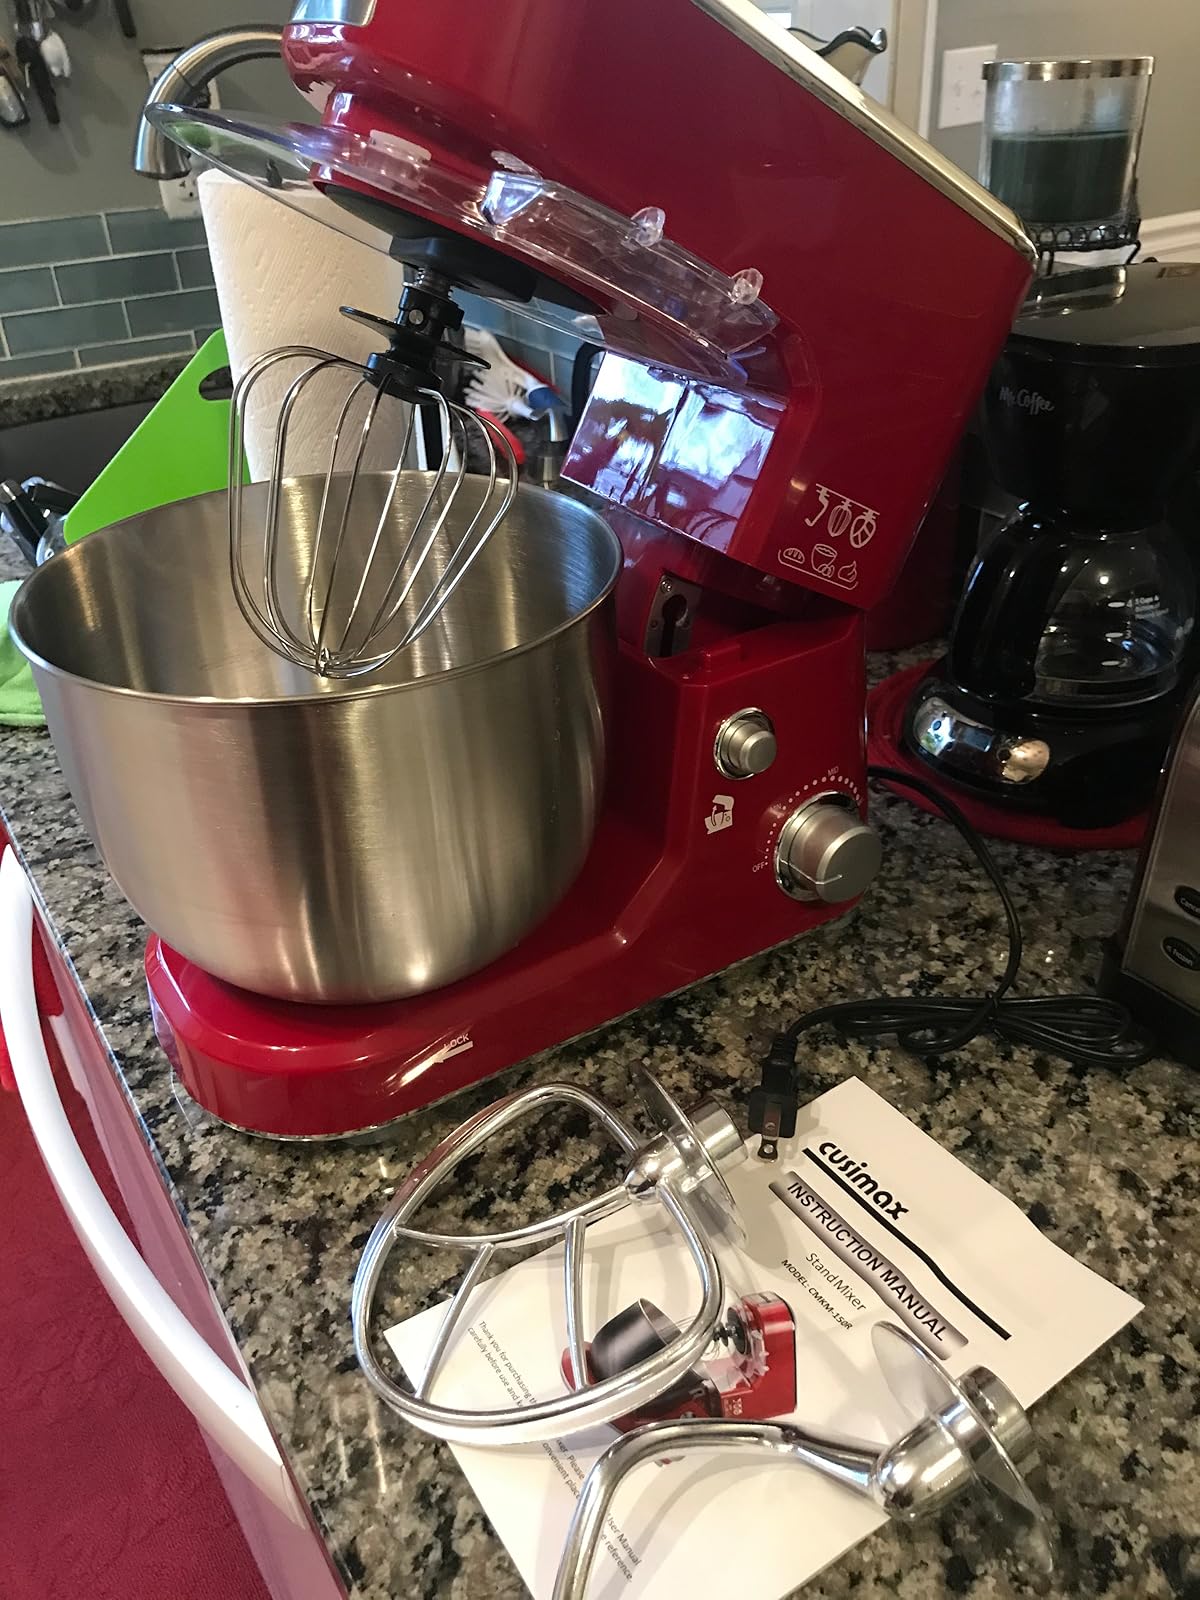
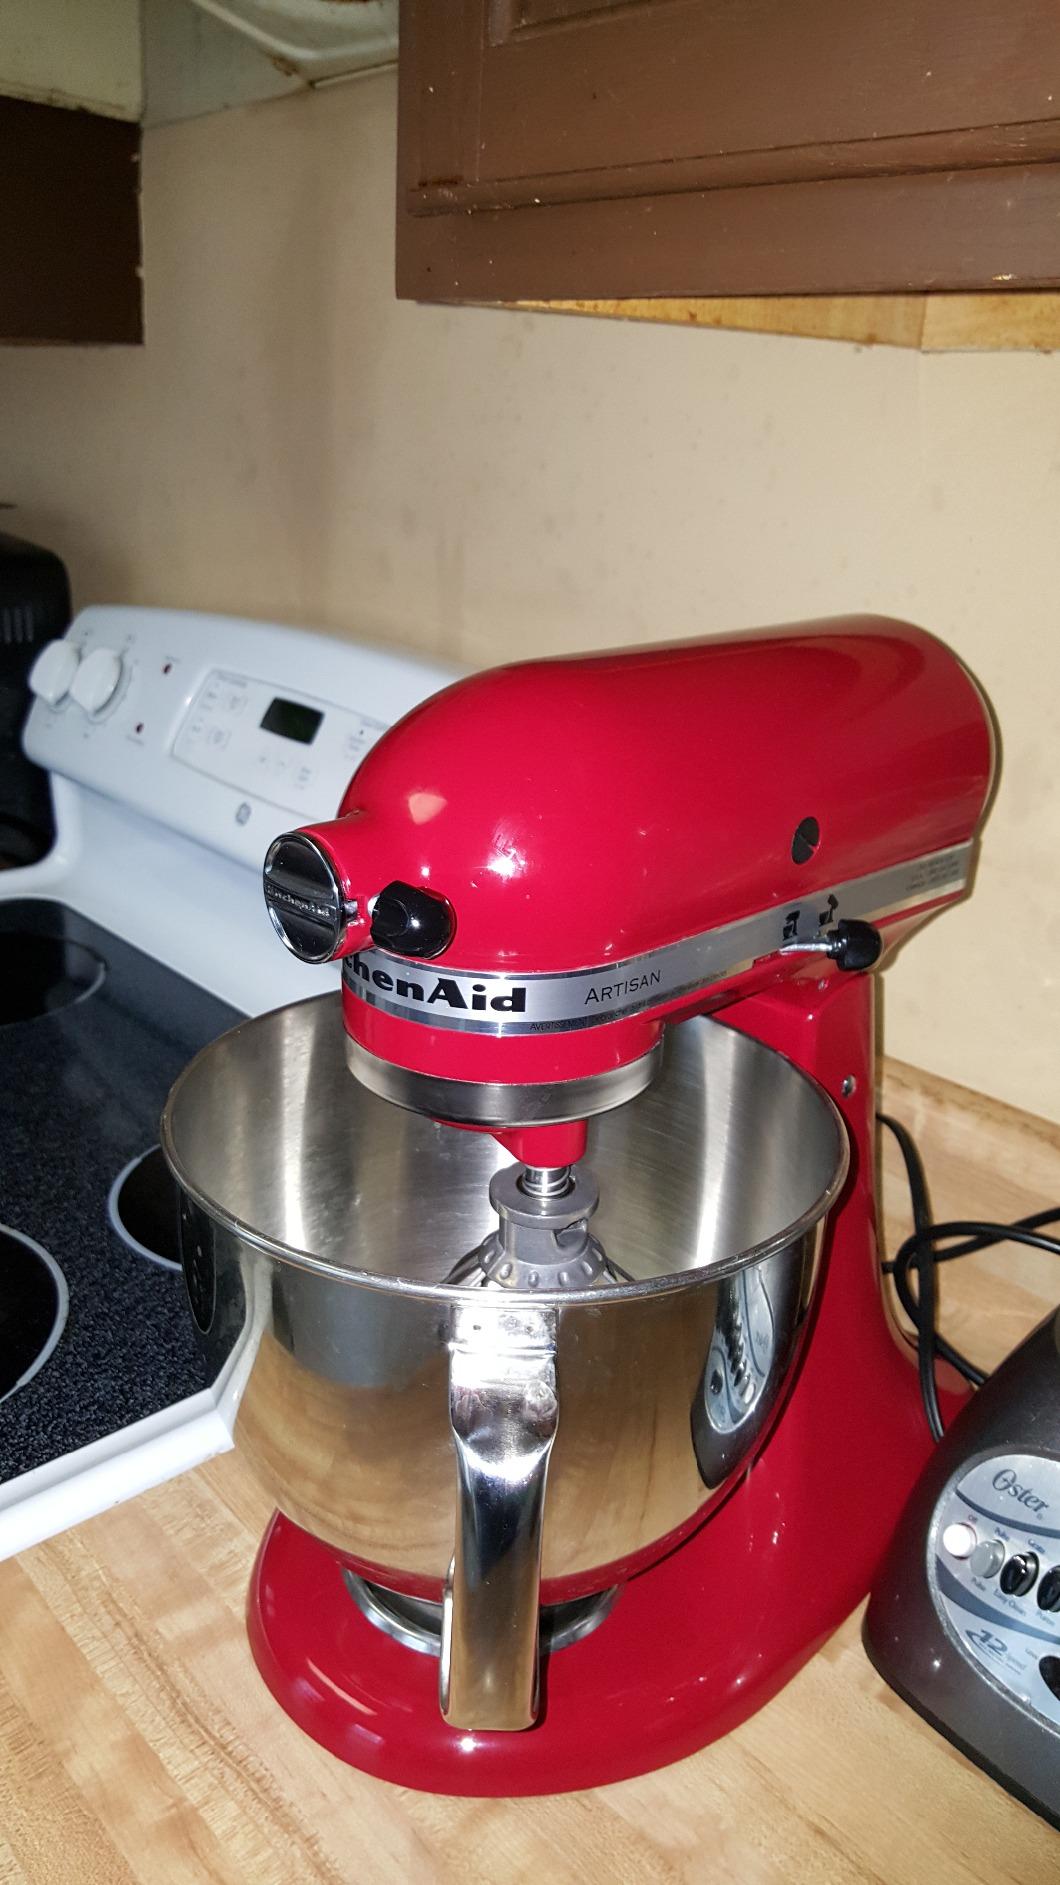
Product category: items_mixer
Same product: no